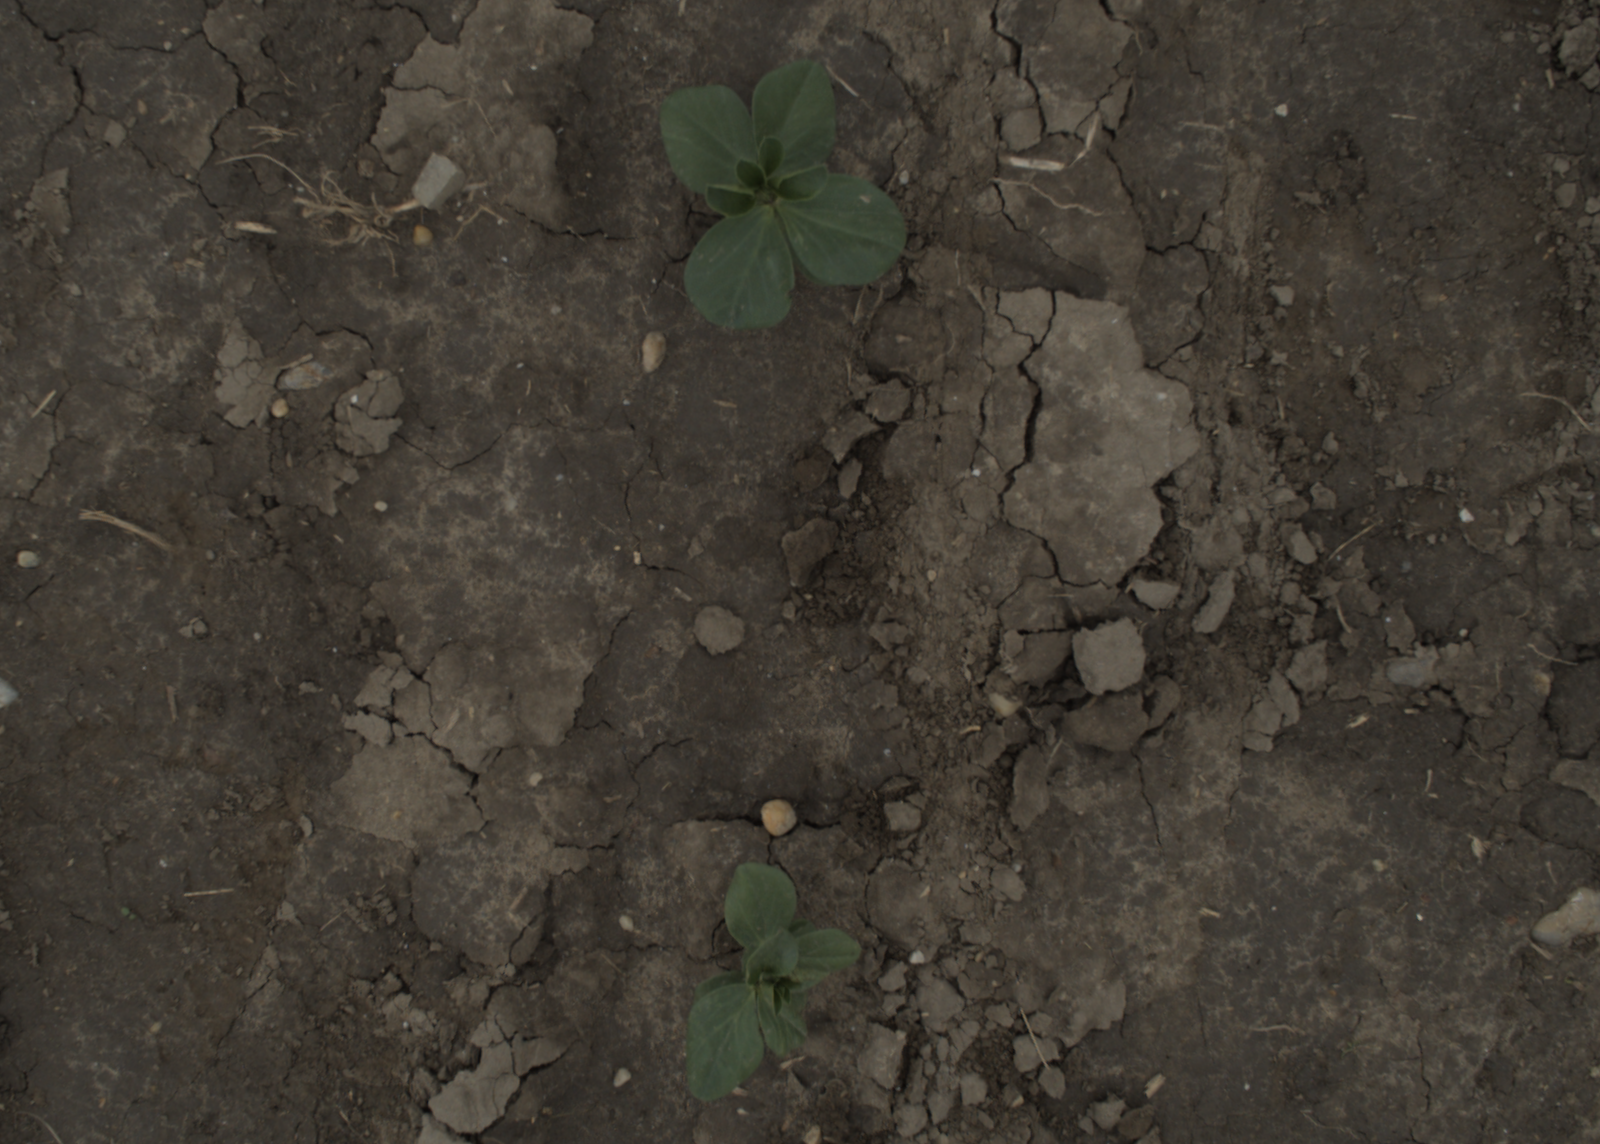
Capture date: 29.09.2021 13:52:10
Weather: cloudy
Wind: medium
Seeding date: 02.09.2021
Plant canopy height (mm): 954